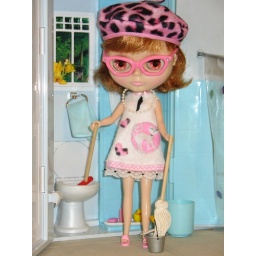
Chic Boutique dress &amp;amp; hat by etsy's FernsCloset